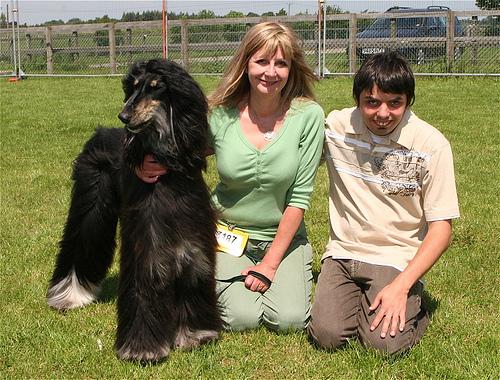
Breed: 222-n000013-Afghan_hound